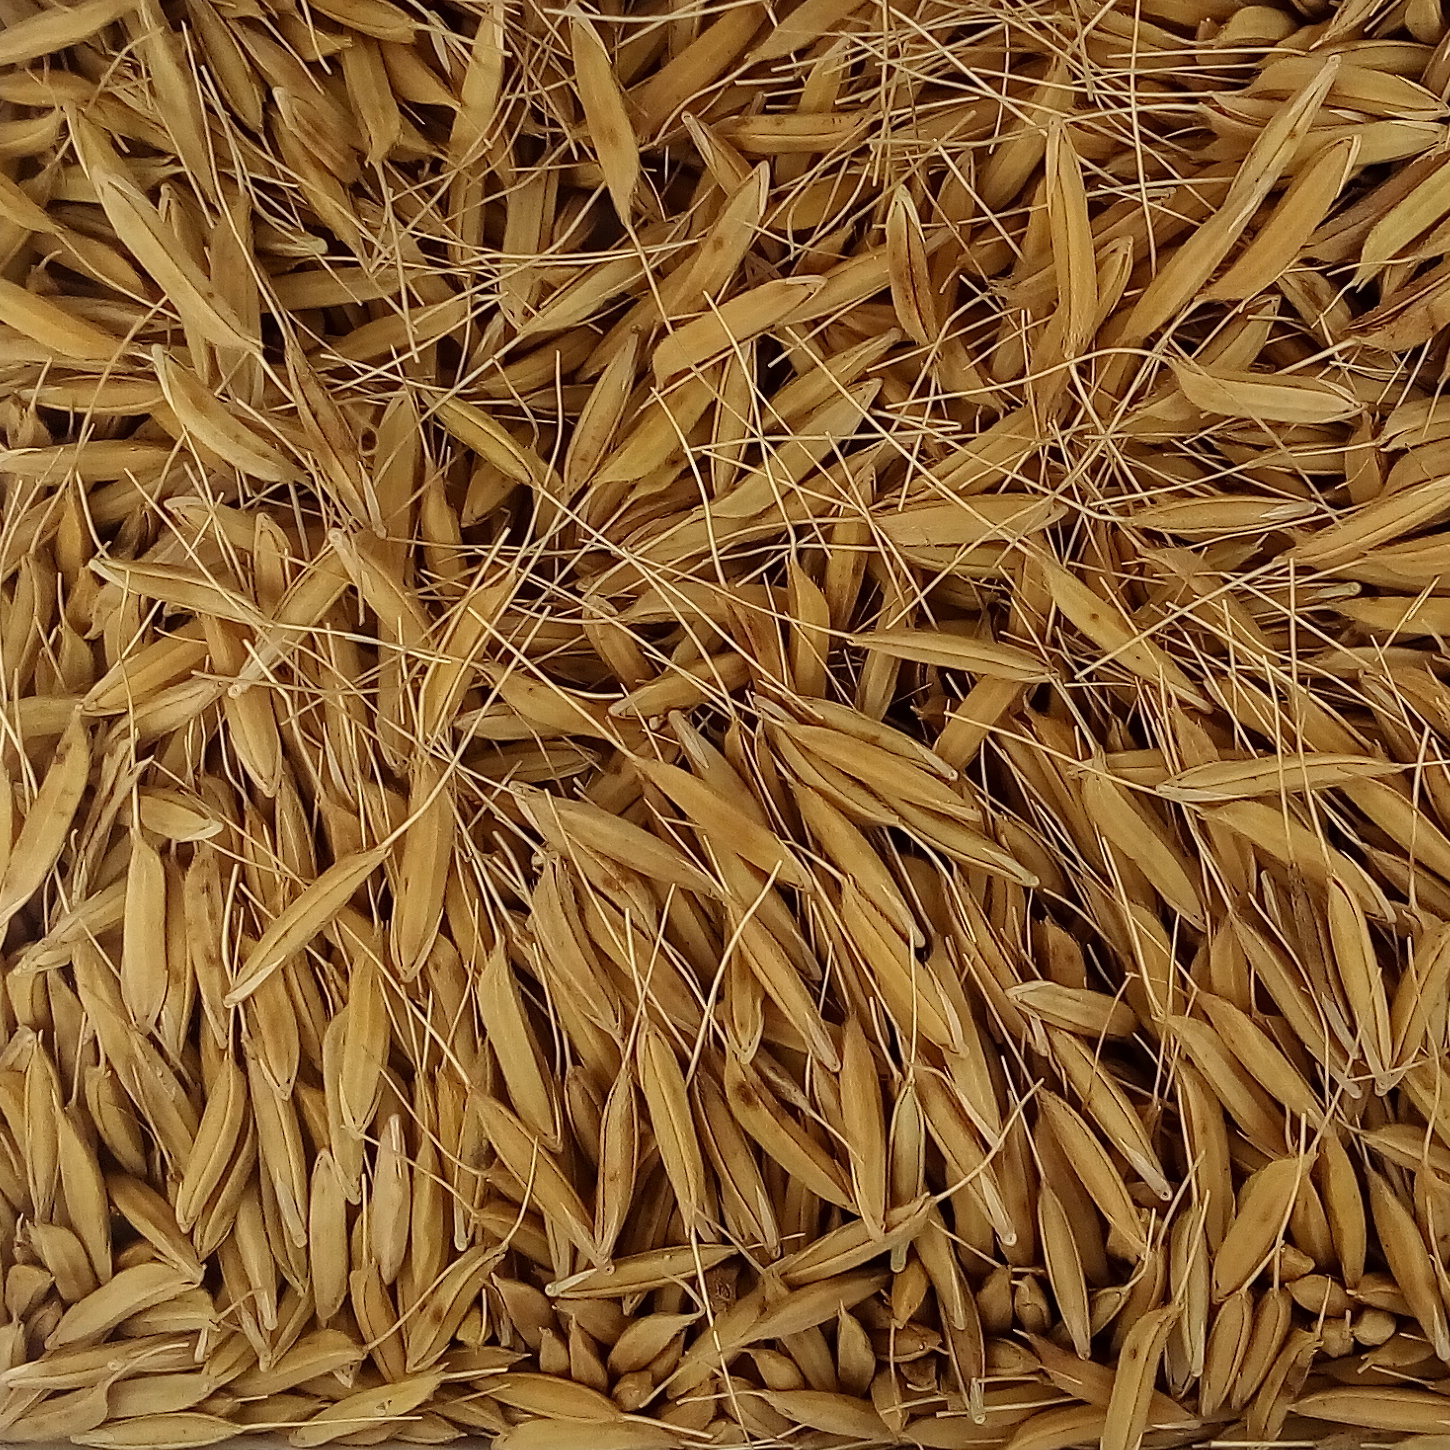
Rice seed variety: PB_6